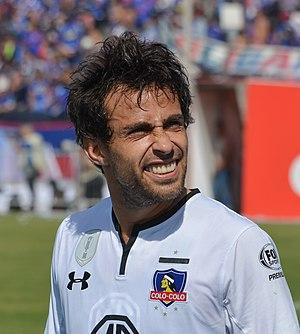
Jorge Luis Valdivia Toro est un footballeur international chilien, qui évolue au poste de milieu de terrain offensif. Il joue actuellement avec le club de Monarcas Morelia.